North East Lincolnshire

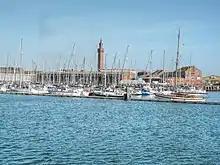
Grimsby Docks are an important trading port for importing and exporting goods internationally

The borough is located at the northeastern corner of Lincolnshire and opposite the East Riding of Yorkshire. It borders the Humber estuary. The area between Cleethorpes and Grimsby as well as the villages of Great Coates, Humberston, New Waltham and Waltham form a large conurbation. Immingham is separated from the Grimsby urban area by the A180 and is a few miles west of the town.